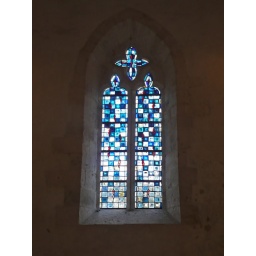
Stained glass window in Tancarville Chapel in the grounds of the abbey church of Saint Georges in St-Martin-de-Boscherville, Normandy, France